Arts Club of Washington

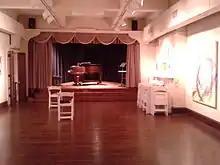
Theater at the Arts Club, after a recital

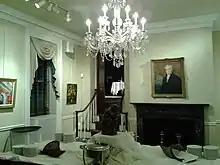
Interior of the Club before a reception. On the wall is a portrait of James Monroe, who lived at the Cleveland Abbe House at the start of his presidency.

The Arts Club of Washington is a private club to promote the Arts in Washington, D.C.